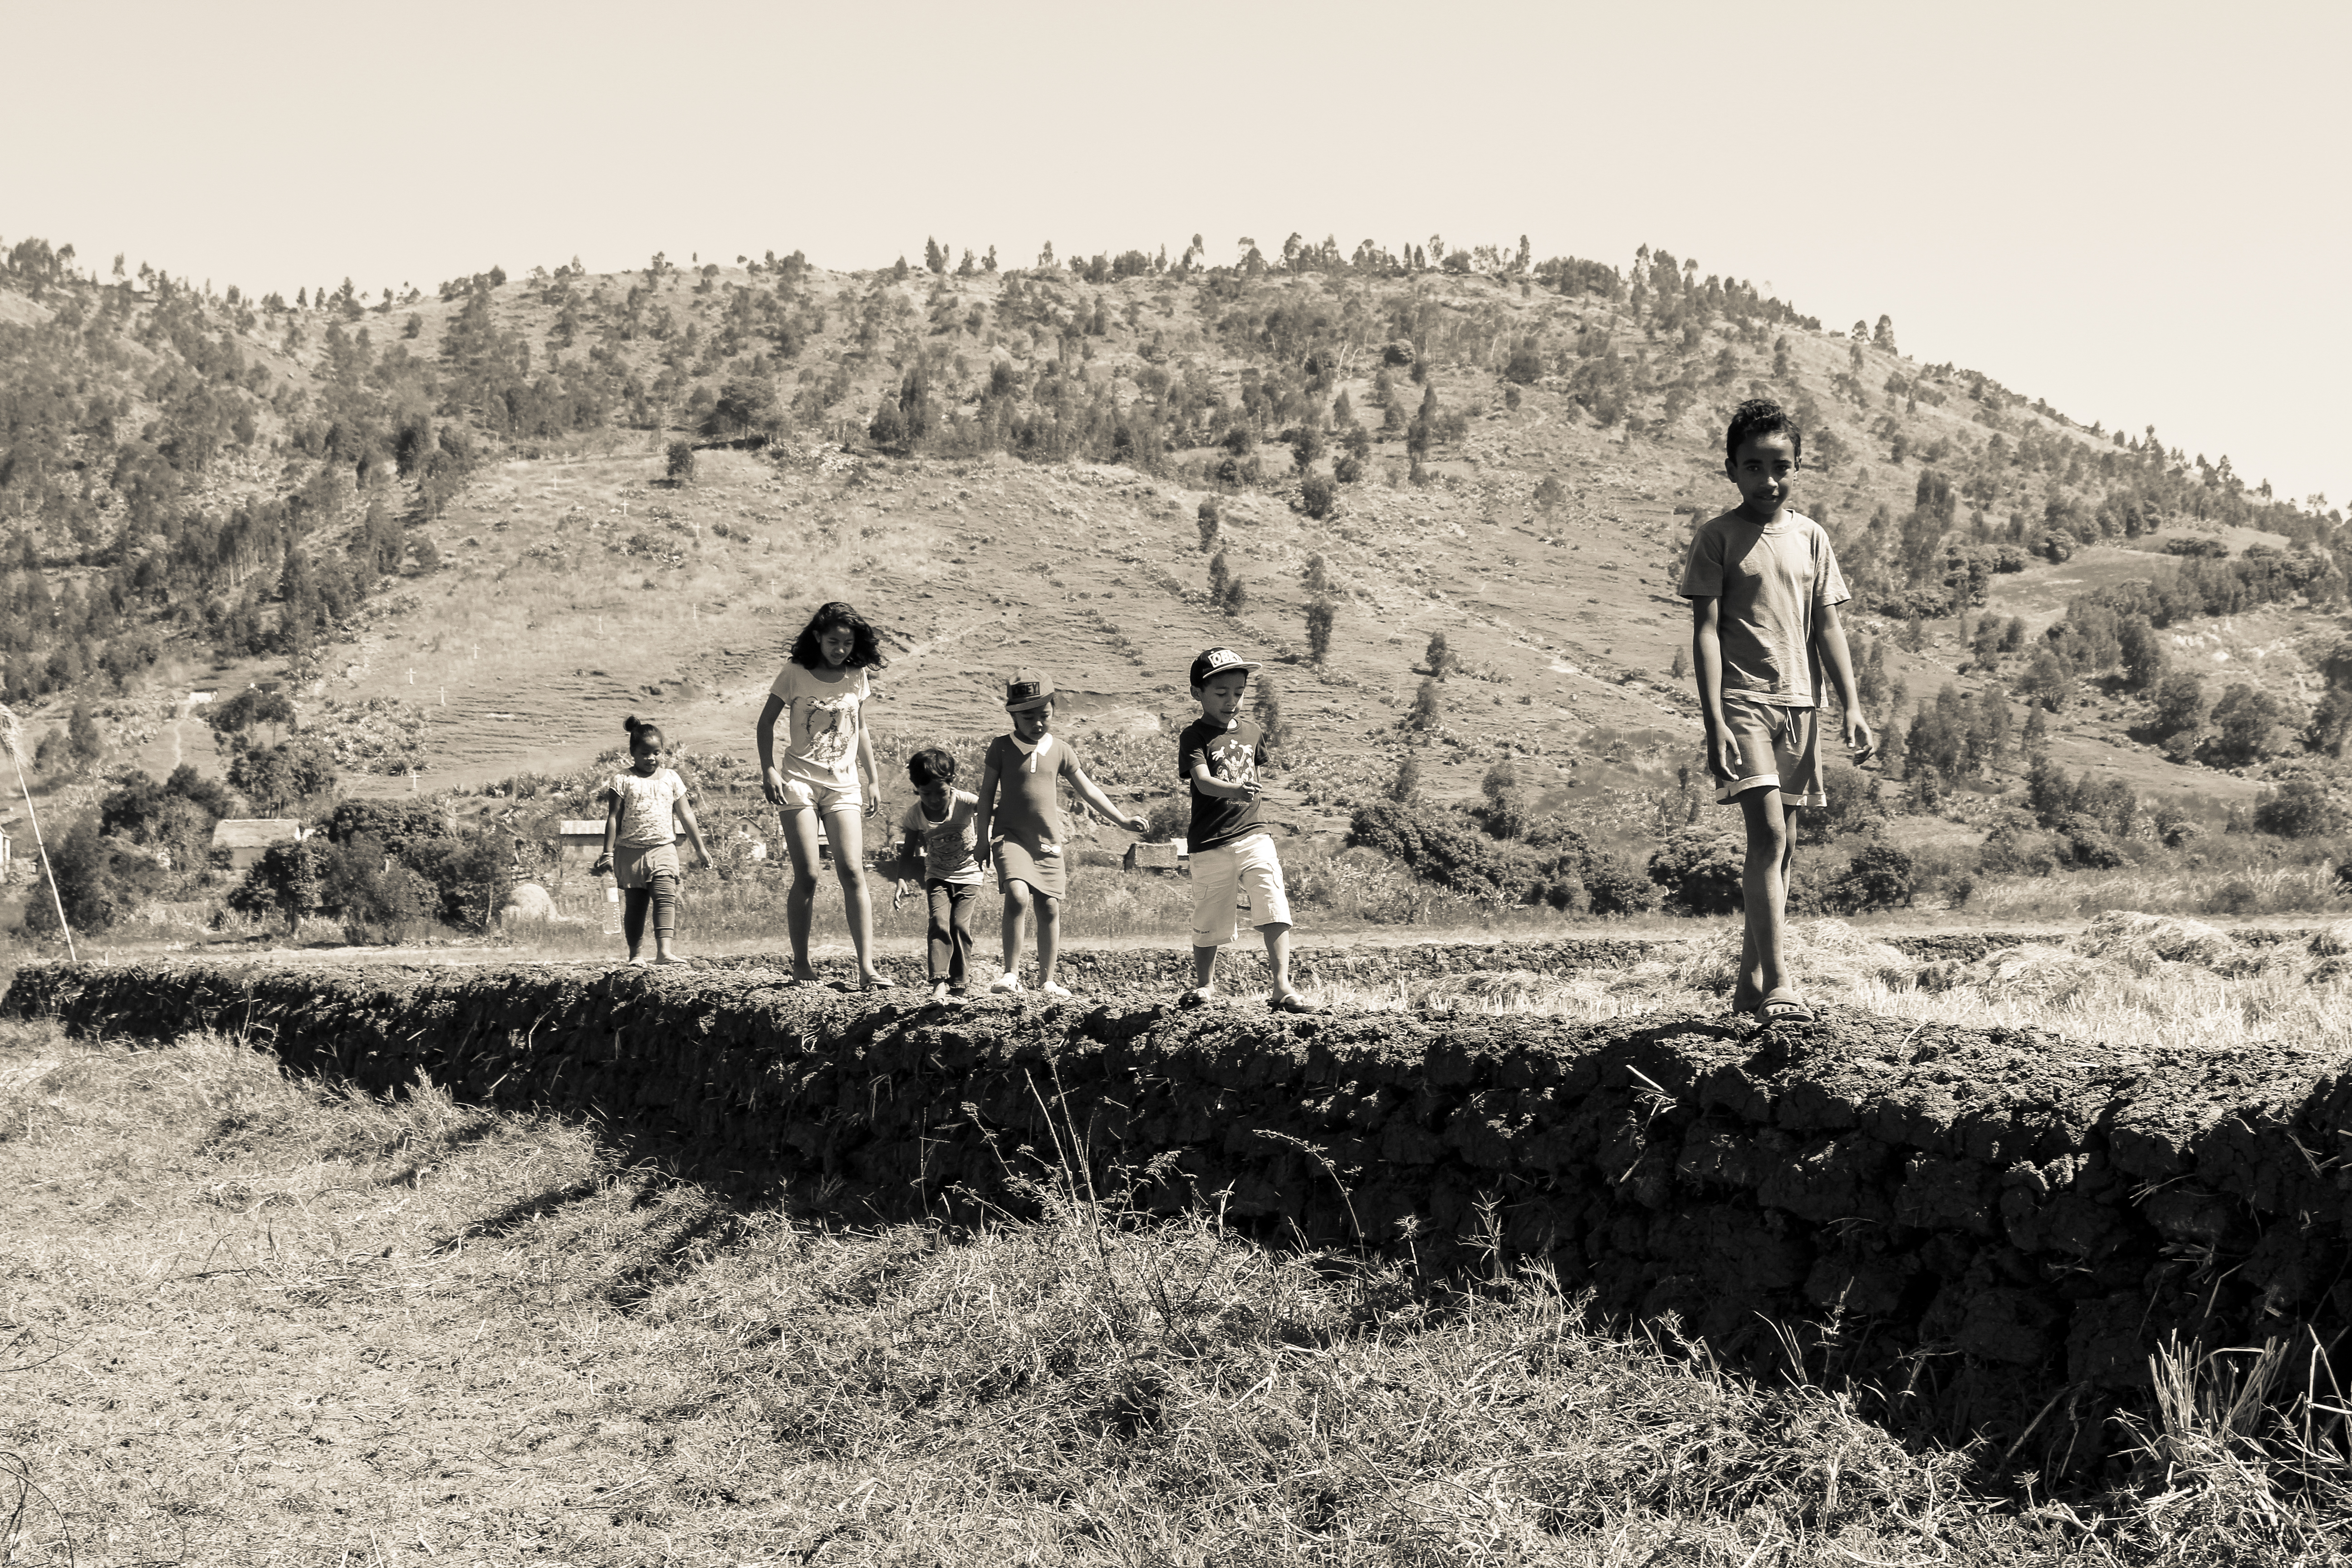
landscape, tree, grass, black and white, plant, sky, field, recreation, agriculture, monochrome, rural area, monochrome photography, grass family